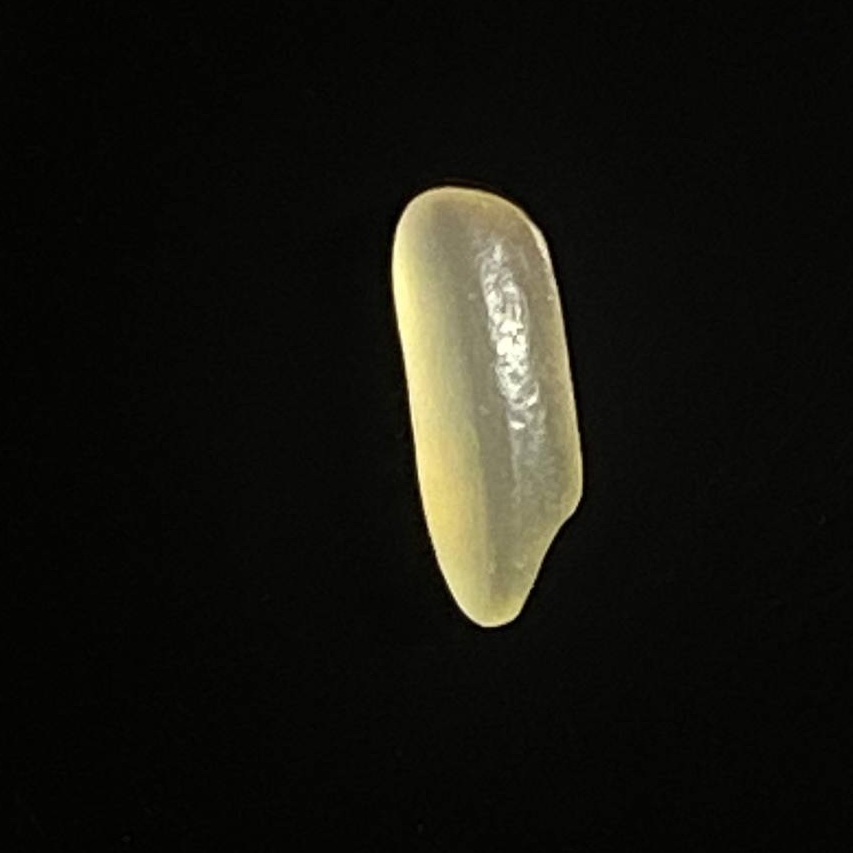
Rice variety: Shorna5